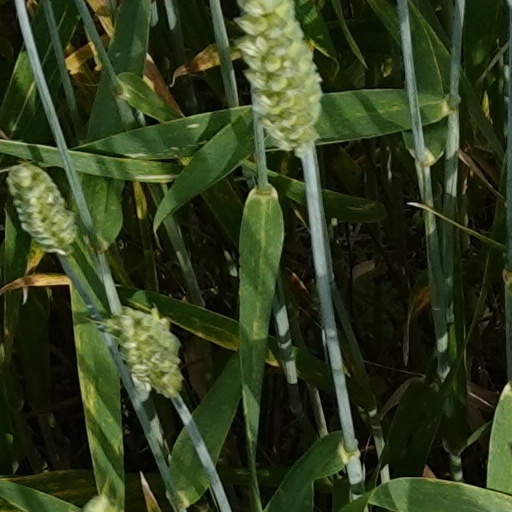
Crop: wheat